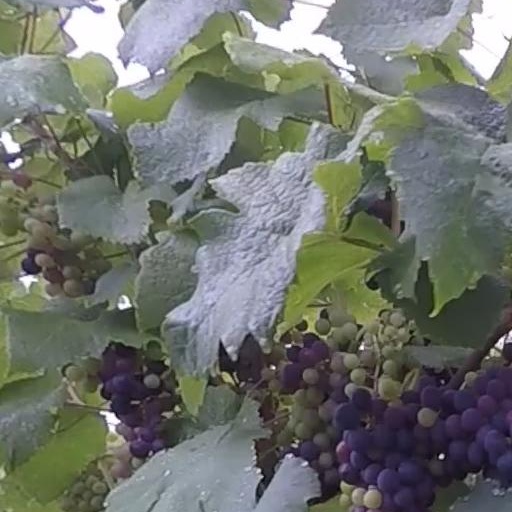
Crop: grape